KXMA-TV

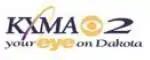
Logo used by KXMA as a main CBS affiliate.

KXMA signed on in 1956 as KDIX-TV, and was owned by the Dickinson Radio and TV Corporation along with KDIX radio. Although the Federal Communications Commission (FCC) had combined all of western and central North Dakota into a single market in the mid-1950s, this wouldn't be fully realized for another three decades, mainly because Dickinson is in the Mountain Time Zone. It carried programming from all three networks—CBS, NBC and ABC—but was a primary CBS affiliate.